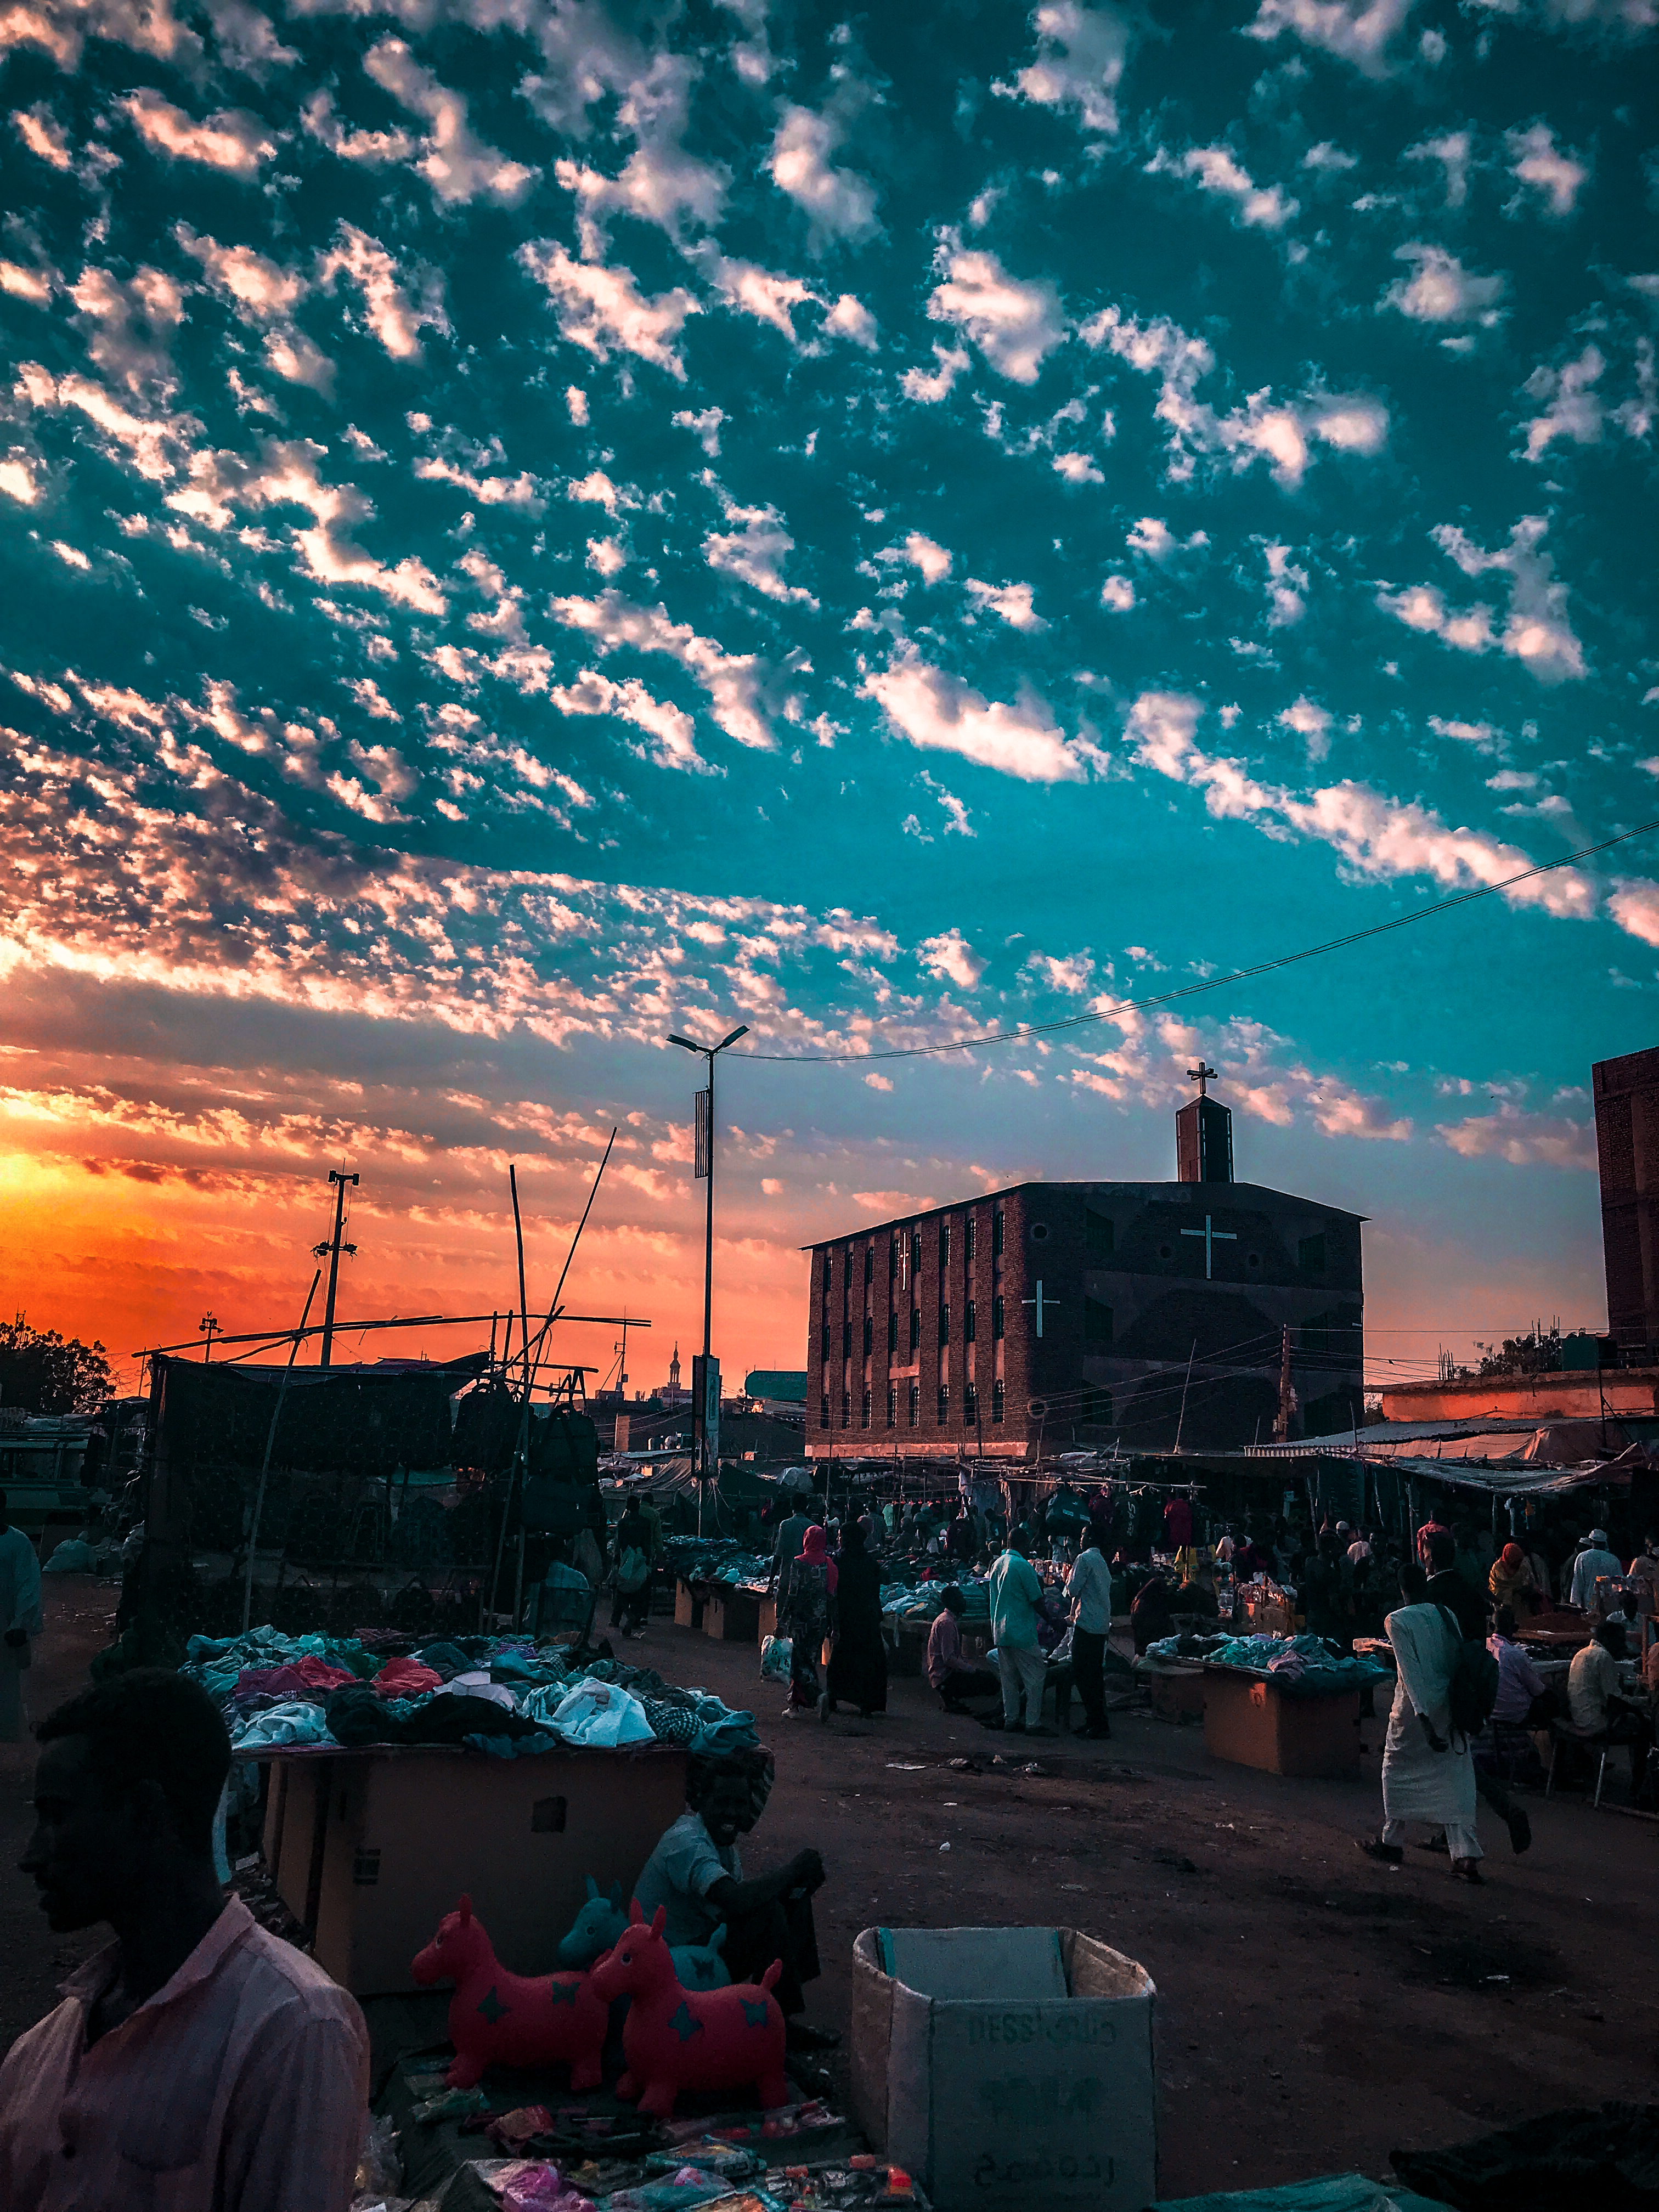
الوصف بالفصحى: سوق أمام مبنى كنيسة خلف مشهد ساحر لغروب الشمس
التصنيف: Uncategorized